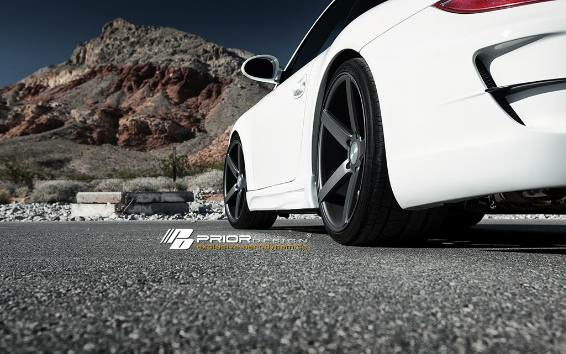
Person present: No